Mount Lewis (California)

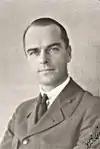
W.B. Lewis

The mountain is named in memory of Washington Bartlett "Dusty" Lewis (1884–1930), Superintendent of Yosemite National Park for 11 years from 1917 through 1928. He played a leading part in the development of the park and in standardizing uniforms for National Park Service employees. This geographical feature's name was officially adopted in 1930 by the U.S. Board on Geographic Names. Prior to 1930 this landform was known as Johnson Peak.